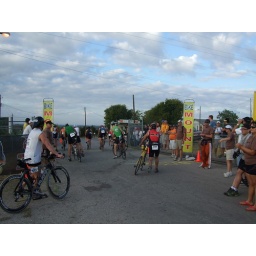
bike transition, i'm obscured by guy in red